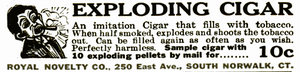
Publicité de janvier 1917 dans le magazine Popular Mechanics pour un simili-cigare à amorces explosives, dans le but de faire des farces qui feront du bruit.
Un cigare explosif est un type de cigare qui explose peu de temps après avoir été allumé. Objet de farces et attrapes, ces cigares sont généralement chargés d'une petite charge explosive placée sur la pointe à allumer ou d'un mécanisme non chimique qui se rompt quand le cigare est exposé à la chaleur. Le but de ces cigares est de faire une farce « hostile » à la personne visée. Néanmoins, le risque de blessures involontaires a entraîné un déclin de leur fabrication et de leur vente.